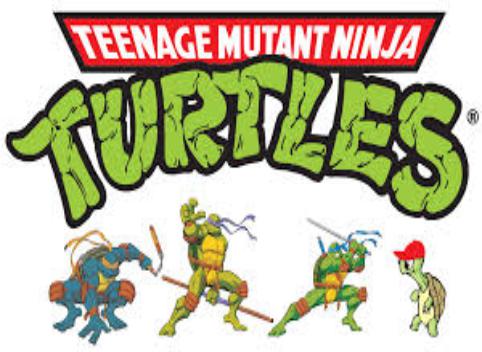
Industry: Leisure